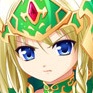
Portrait style: Anime Portrait